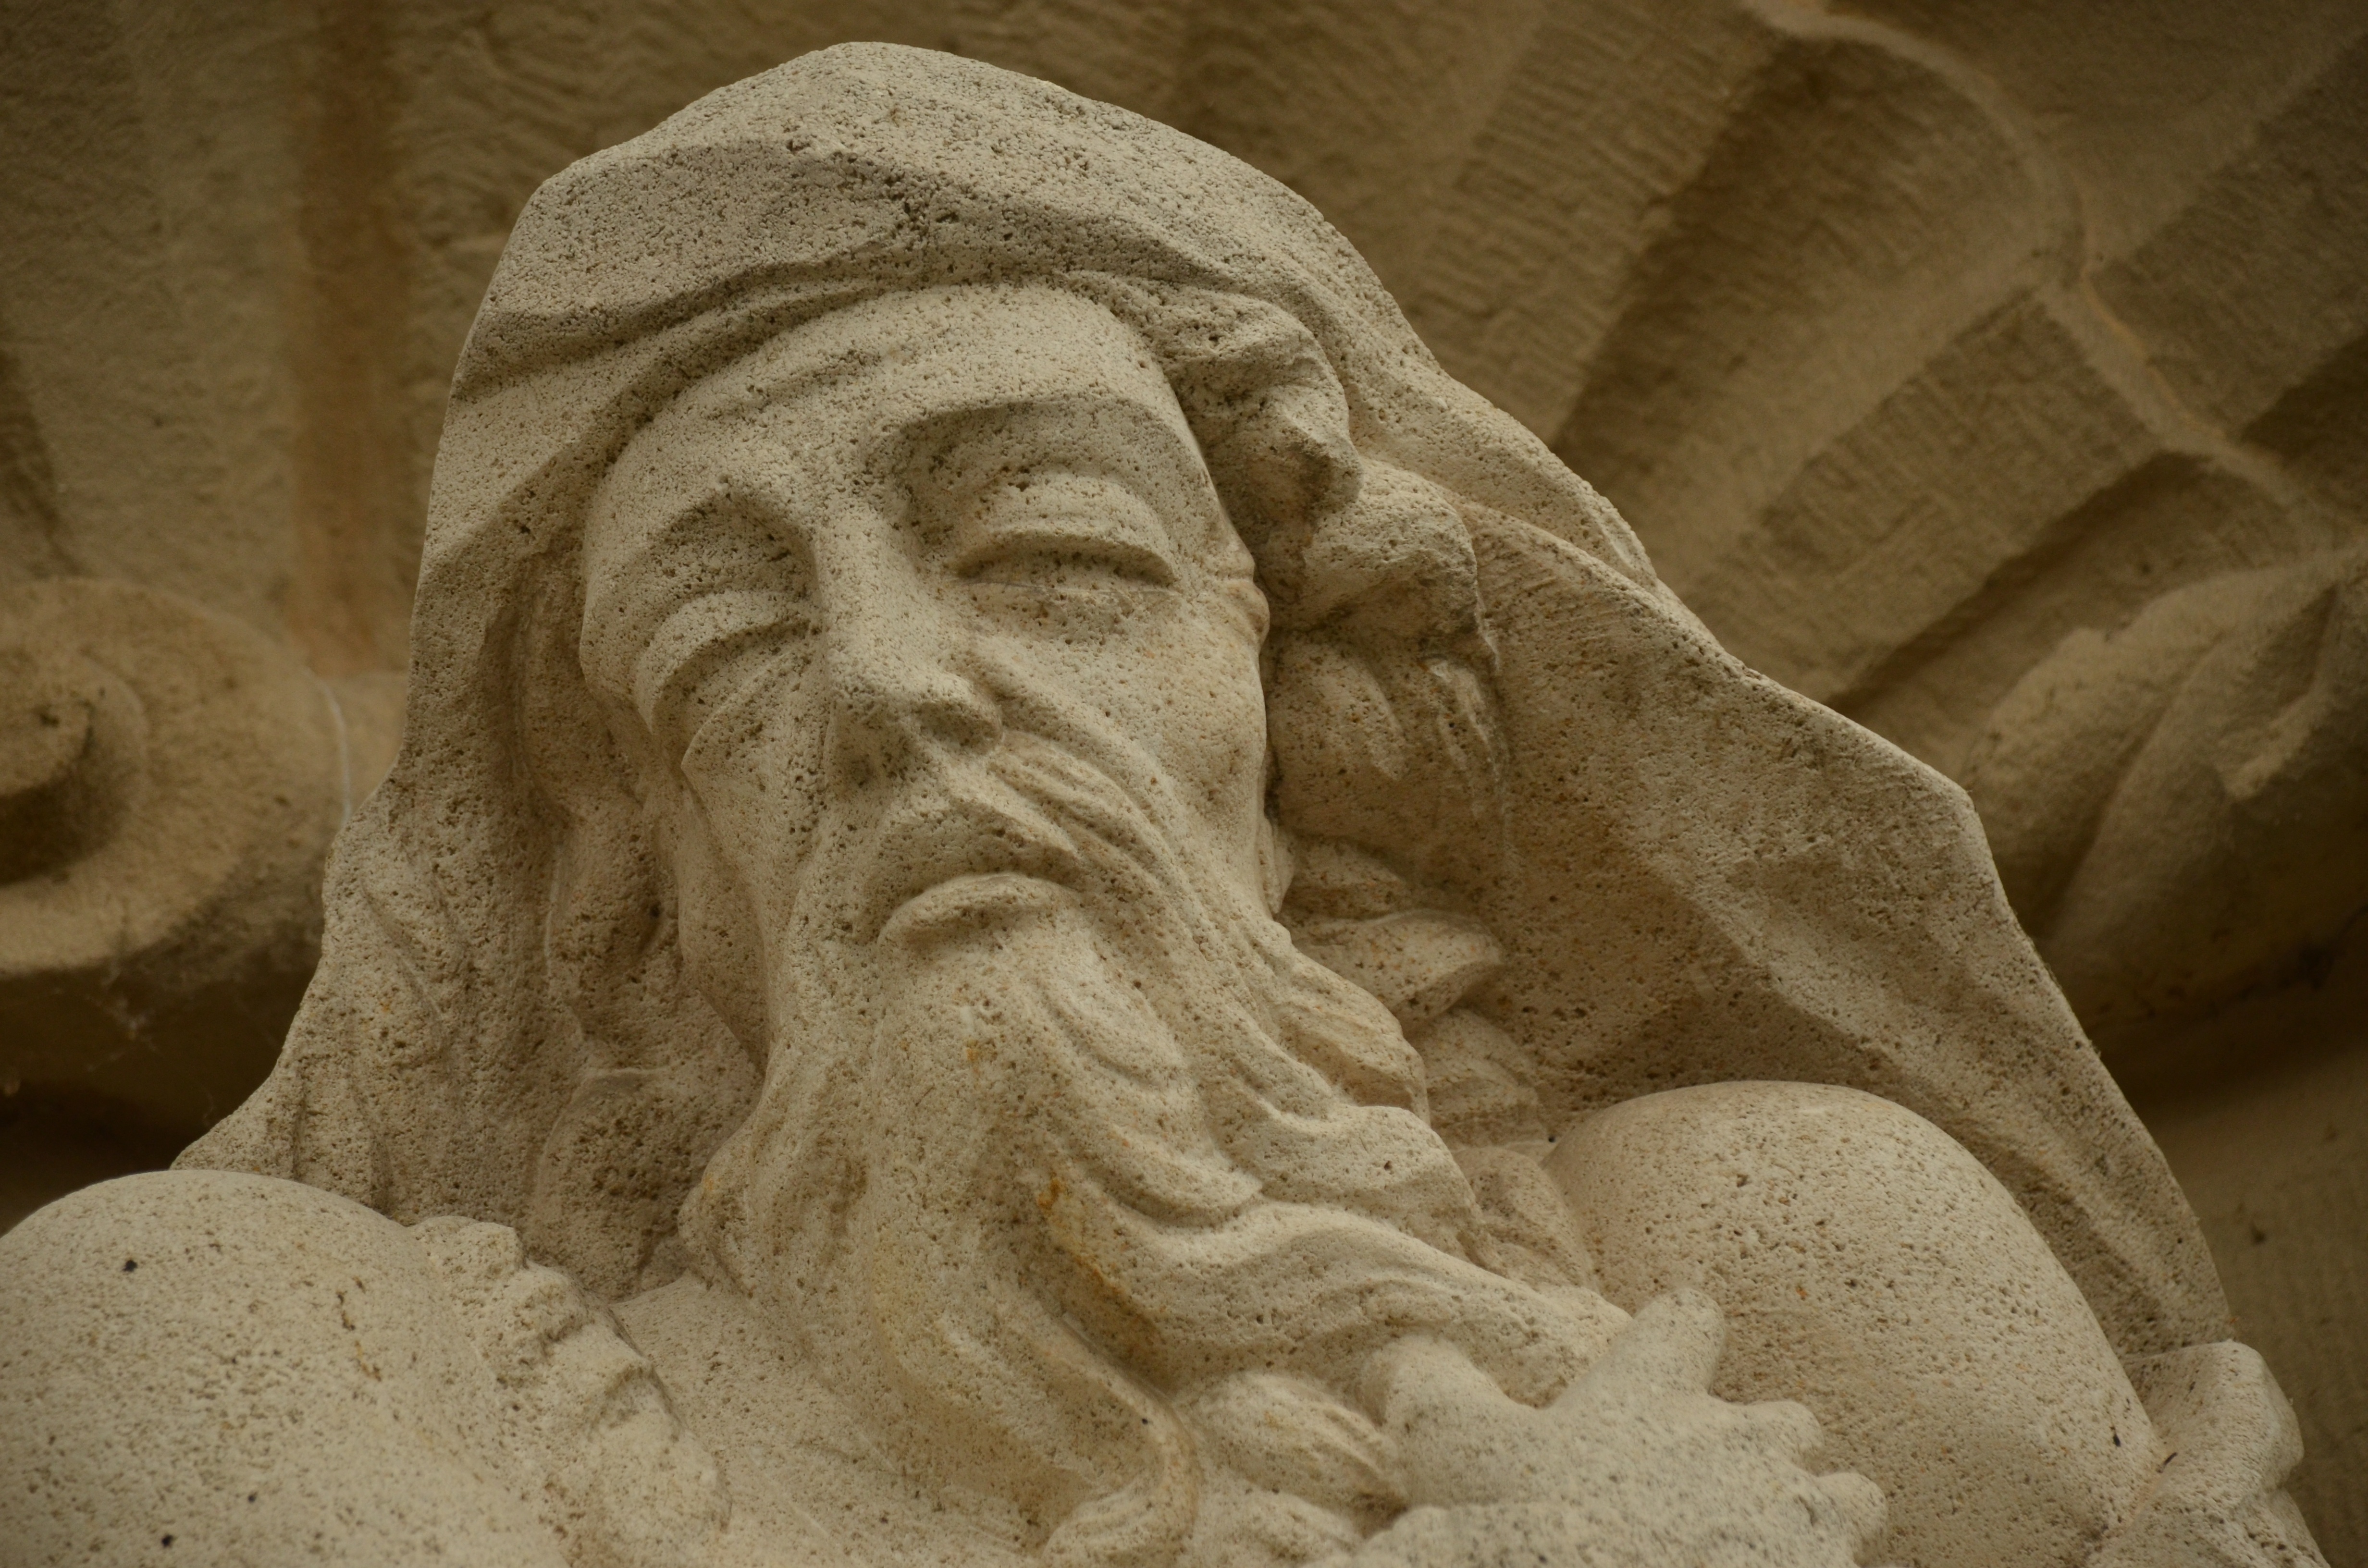
man, sand, rock, winter, wood, old, monument, statue, sculpture, art, temple, image, luxembourg, carving, relief, work of art, stone carving, echternach, ancient history